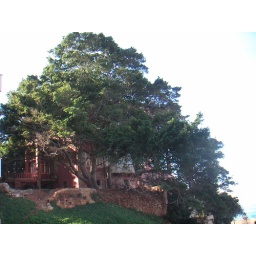
Dream house in the trees